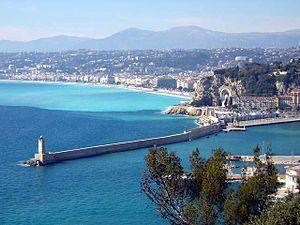
Le phare de Nice se trouve à l'entrée du port Lympia, à Nice.
Un musoir désigne la pointe extrême d'une jetée ou d'un môle, généralement arrondie ; se dit aussi de l'extrémité d'un quai à l'entrée d'un bassin ou d'un sas.
La côte est la terre adjacente ou proche du domaine maritime. En français, il n'y a pas de consensus sur la différence entre côte et littoral. Aussi, en géographie et notamment pour traduire la notion anglosaxone de coastline, on utilise souvent le terme de côte et parfois le terme de rivage. L'adjectif « côtier » qualifie ce qui est sur, proche ou relatif à une côte.